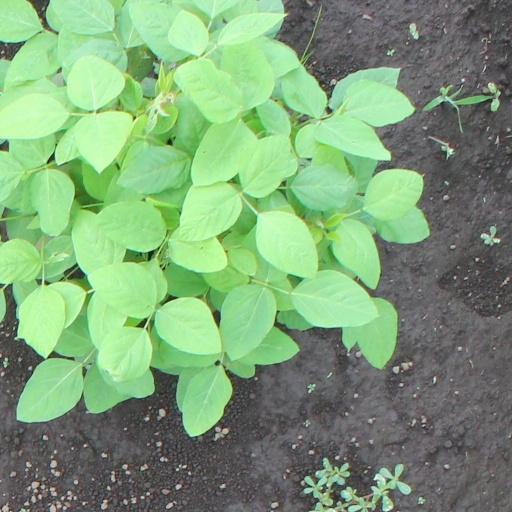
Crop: soybean